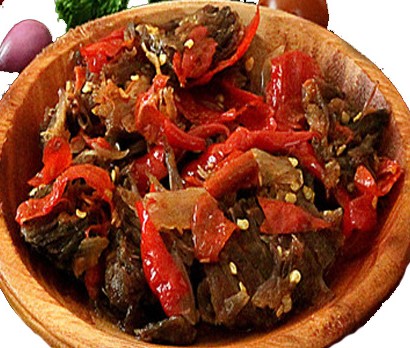
Label: dendeng_batokok